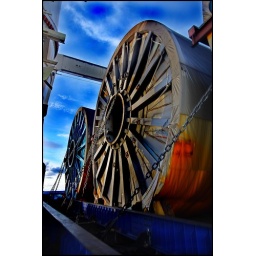
These cables will be placed on the ocean floor then covered up by the Rov.